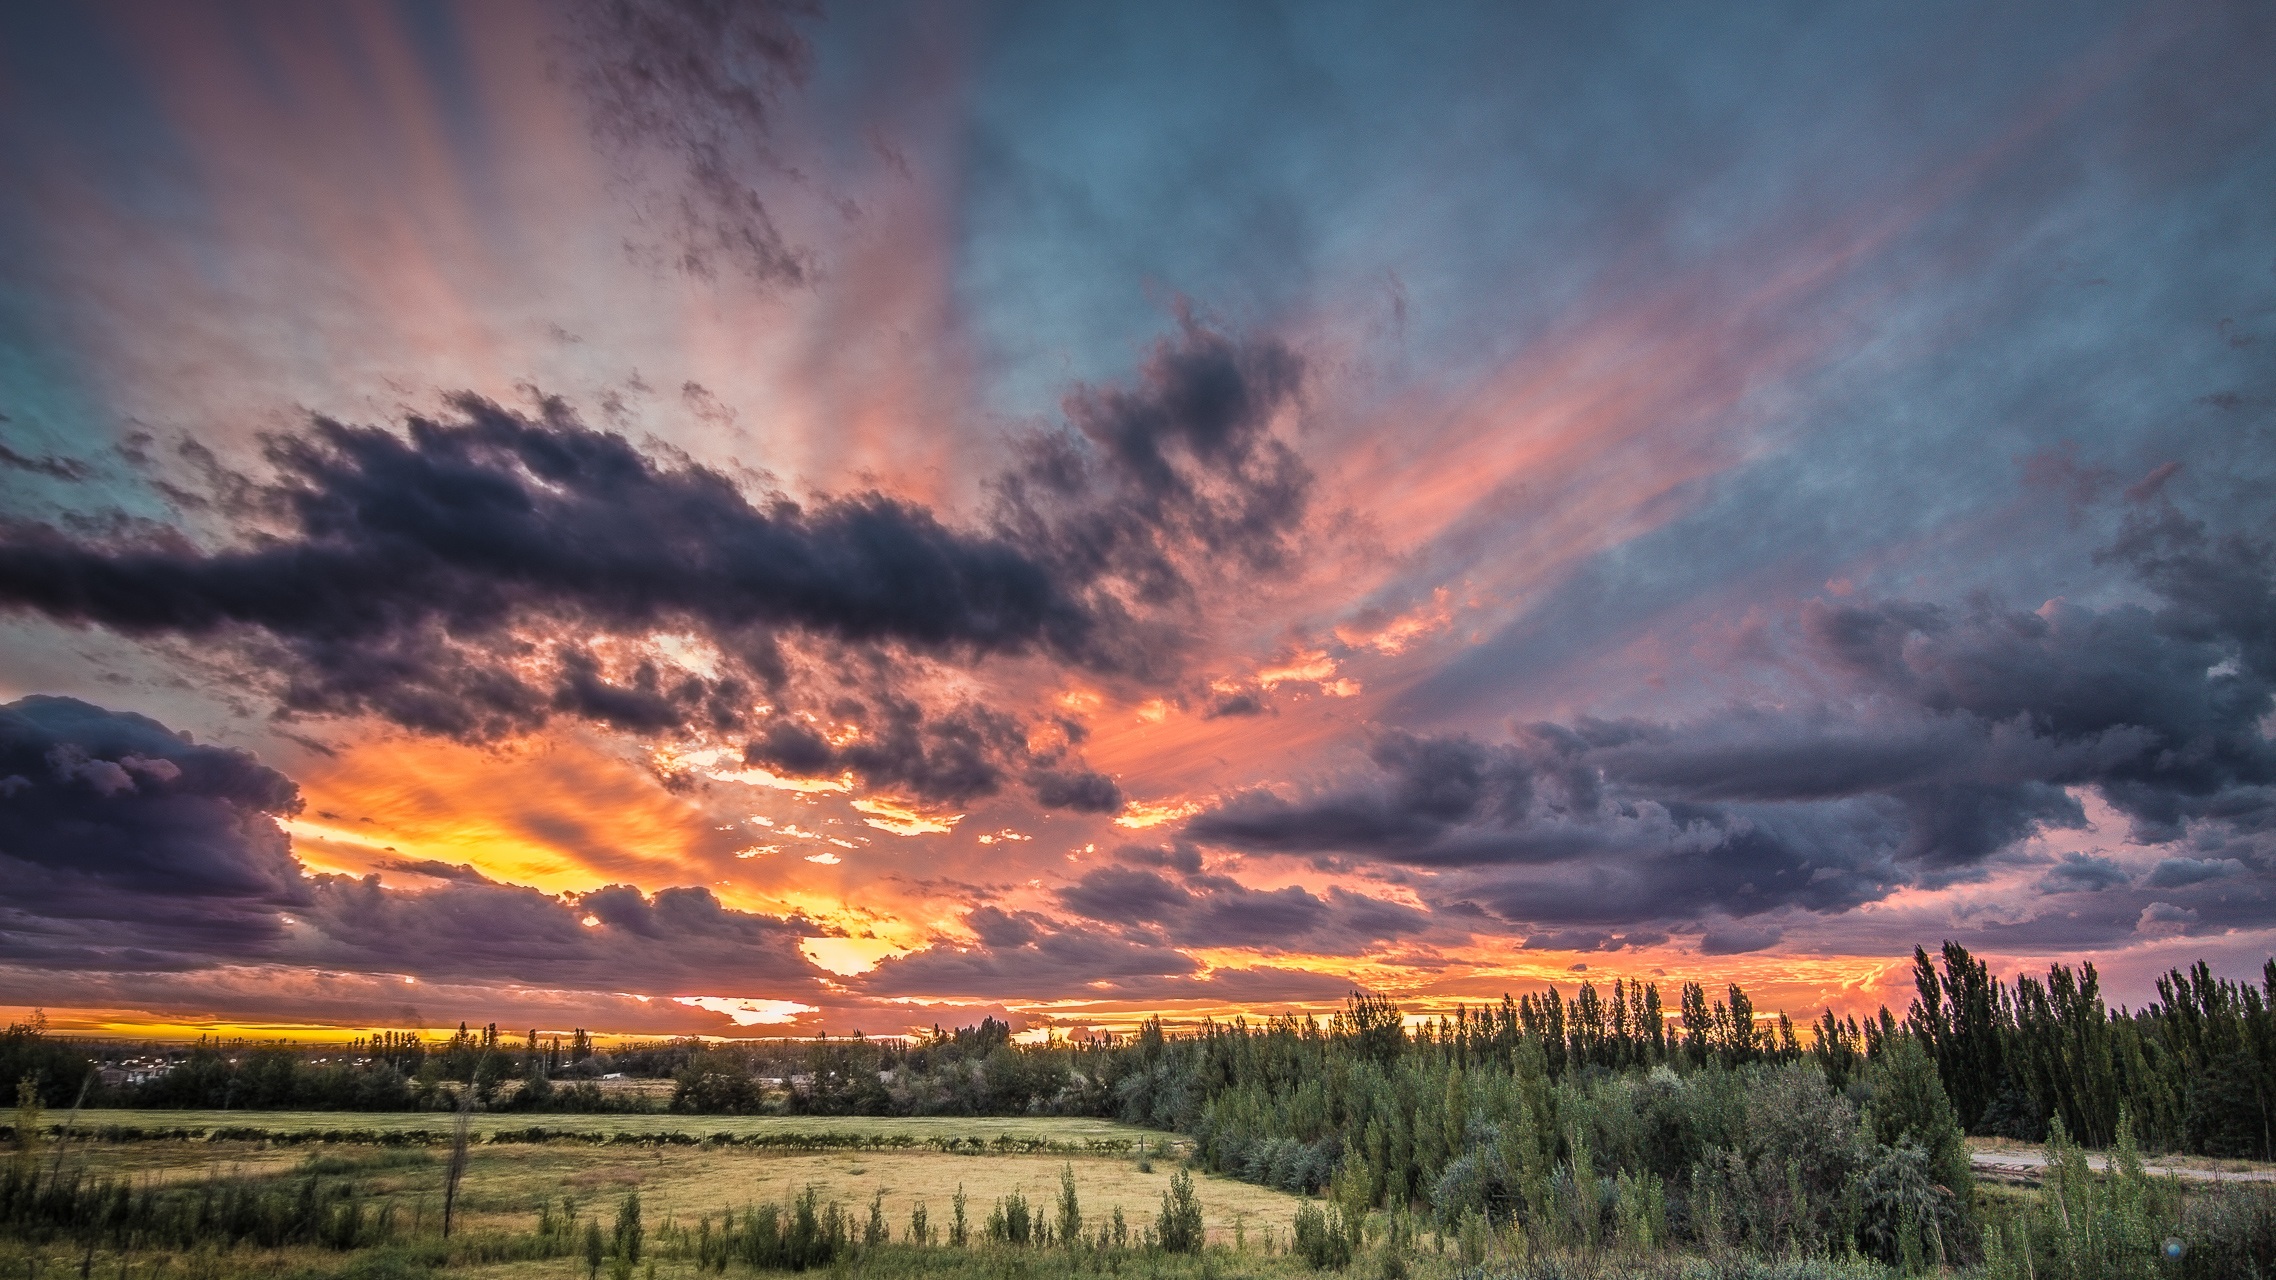
nature, horizon, cloud, sky, sun, sunrise, sunset, field, prairie, morning, dawn, atmosphere, dusk, evening, plain, clouds, afterglow, meteorological phenomenon, red sky at morning